Question: Please indicate a possible affordance area of the banana that can be used for eating
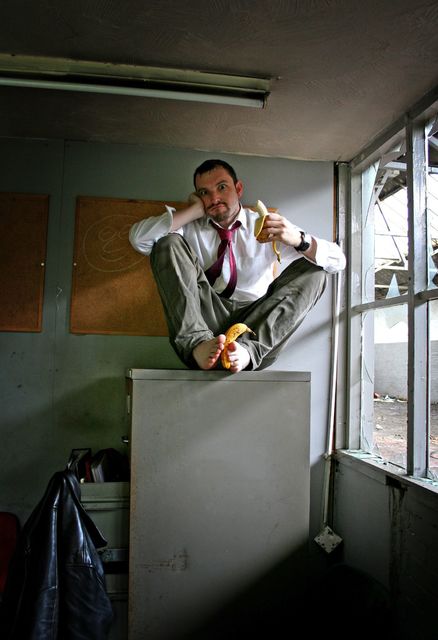
Answer: [218.398, 320, 253.286, 372.932]